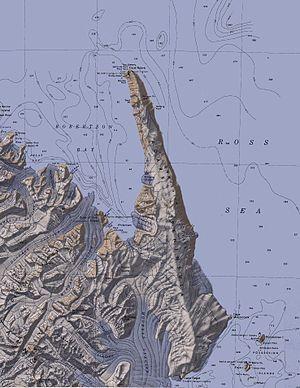
La péninsule Adare est une péninsule de la Terre Victoria, en Antarctique. Elle sépare la mer de Ross à l'est de l'océan Austral à l'ouest, et borde la chaîne de l'Amirauté.